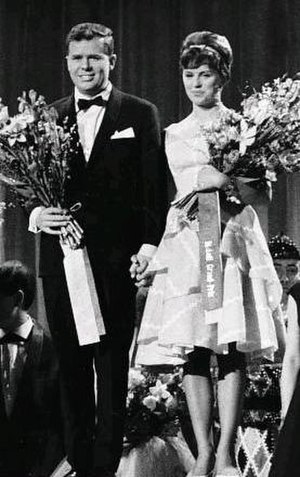
Grethe og Jørgen Ingmann
Grethe og Jørgen Ingmann (1963)
"Grethe Ingmann og Jørgen Ingmann var et dansk musikerpar, der vandt Dansk Melodi Grand Prix 1963 med sangen ""Dansevise"", og som efterfølgende fik førstepladsen i Europæisk Melodi Grand Prix samme år.